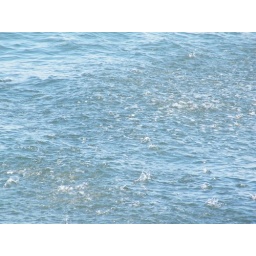
living water ... millions of little fish live under the Gulf Pier